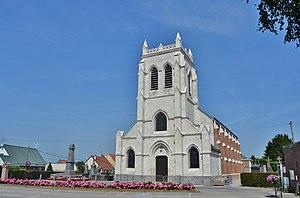
Tilques est une commune française située dans le département du Pas-de-Calais en région Hauts-de-France.